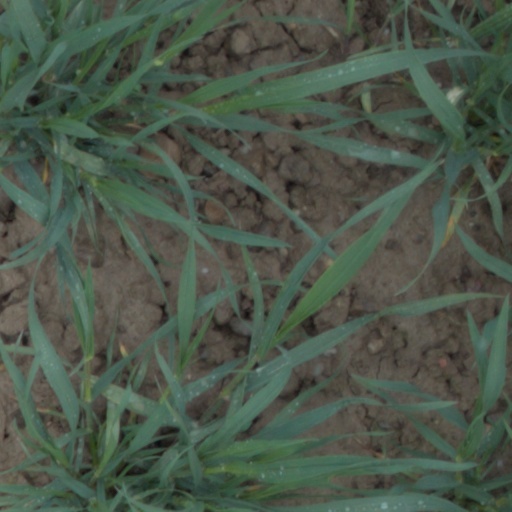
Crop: wheat